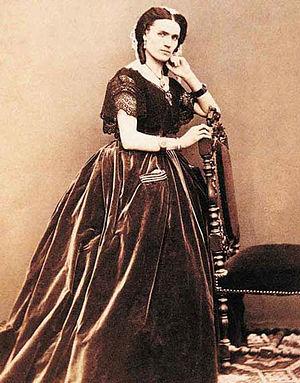
Giuseppe Fortunino Francesco Verdi [dʒuˈzɛppe fortuˈninoː franˈt͡ʃesko ˈverdi], né Joseph Fortunin François Verdi le 10 octobre 1813 à Roncole et mort le 27 janvier 1901 à Milan, est un compositeur romantique italien. Son œuvre, composée essentiellement d’opéras, unissant le pouvoir mélodique à la profondeur psychologique et légendaire, est l'une des plus importantes de toute l'histoire du théâtre musical.
Francesco Lamperti est un musicien, professeur de chant et écrivain italien.
Teresa Stolz est une soprano née le 2 juin 1834 à Elbekosteletz et morte le 23 août 1902 à Milan, amie et l'une des principales interprètes de Giuseppe Verdi.